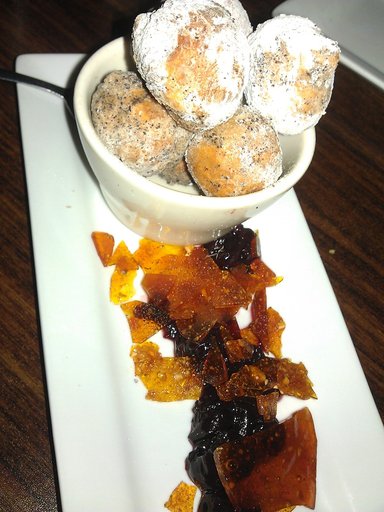
Label: donuts